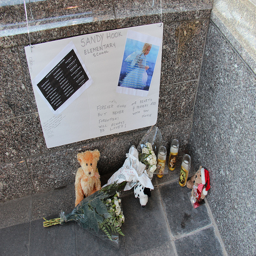
Candles, flowers, and stuffed bears are set in a corner near a poster.
Flowers and stuffed animals sit at the bottom of a wall.
Stuffed animals and flowers sitting on a stone memorial.
A stuffed bear sitting on the side of the street.
some candles a sign flowers and two stuffed bears